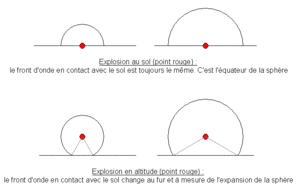
Le front d'onde ou la surface d'onde est une surface d'égale phase d'une onde, c'est-à-dire que ces points ont mis le même temps de parcours depuis la source. Le concept est utilisé pour décrire la propagation des ondes comme le son ou le rayonnement électromagnétique. Dans un milieu homogène et isotrope, dans lequel les ondes se propagent sans déformation, on distingue deux types d'ondes particulières selon que les fronts d'ondes sont des sphères ou des plans. En théorie de la diffraction, le principe de Huygens-Fresnel énonce qu'en aval d'un front d'onde, l'onde reçue peut être considérée comme résultant d'ondes sphériques émises par chacun des points dudit front. En interférométrie, la distance entre fronts d'onde entre généralement dans le calcul de la différence de marche.